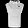
Label: Pullover